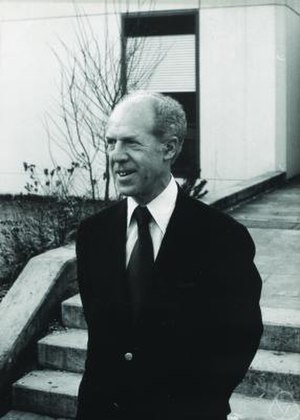
Sveriges Riksbanks pris i økonomi / Prismodtagere
Sveriges Riksbanks pris i økonomisk videnskab til Alfred Nobels minde, også kaldet Nobelprisen i økonomi, er en pris for enestående bidrag til den økonomiske videnskab. Den anses for at være den mest prestigefyldte pris indenfor økonomisk forskning.